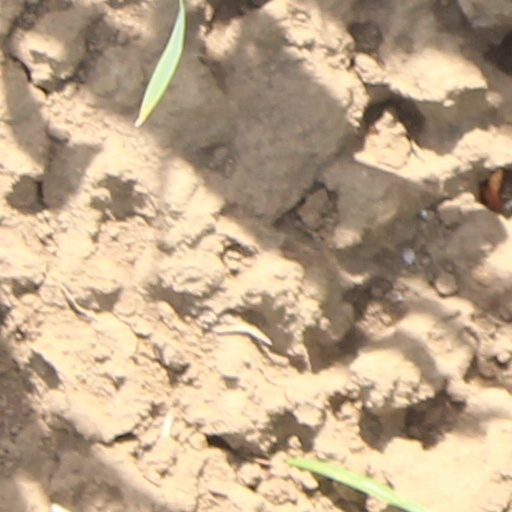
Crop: wheat